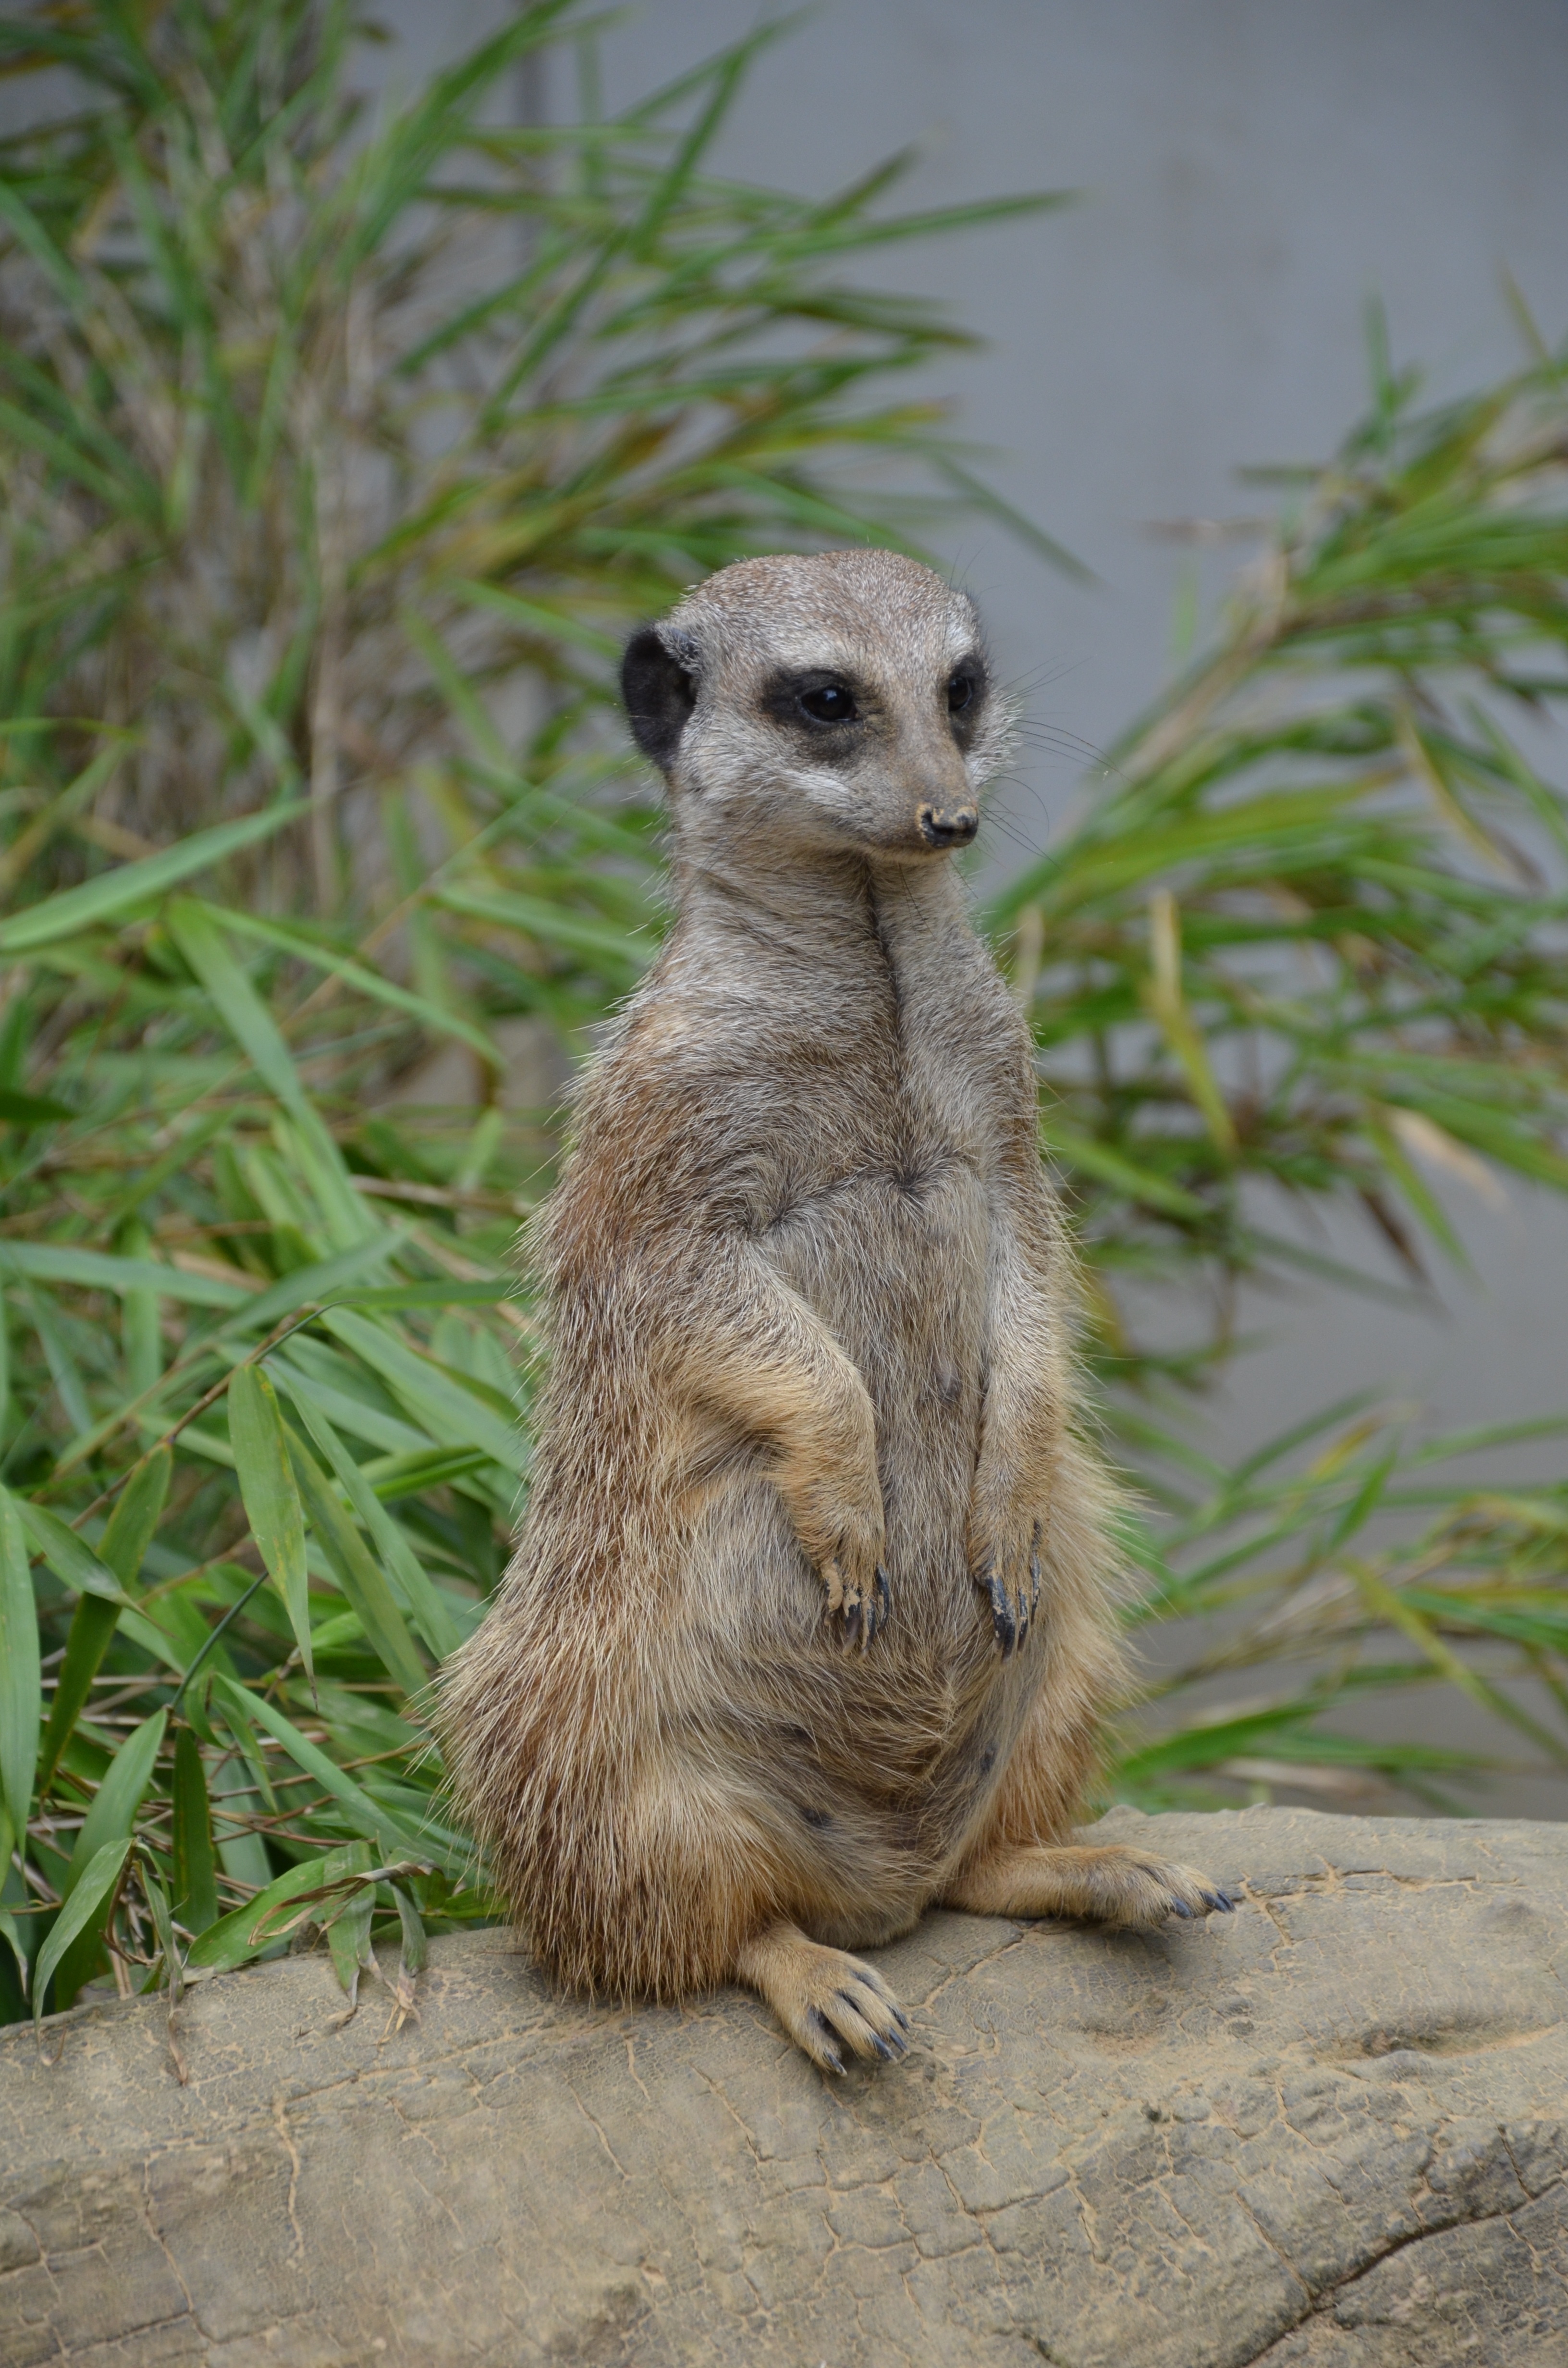
nature, wildlife, zoo, portrait, mammal, fauna, whiskers, vertebrate, meerkat, mongoose, marmot, making males